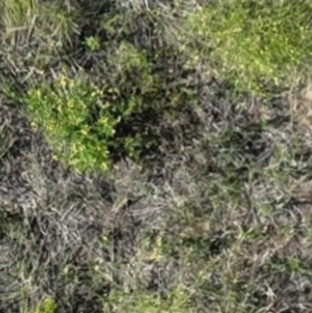
Month: july
Dye color: red
Dye concentration: low